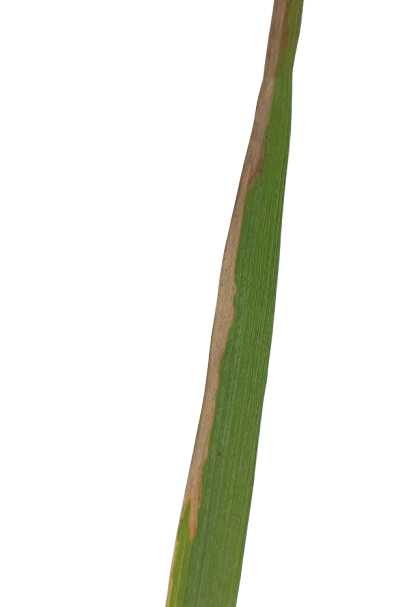
Label: Rice Stripes